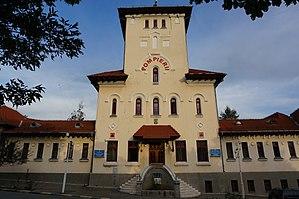
une vue de la caserne de pompier. This is a photo of a historic monument in județul Mehedinți, classified with number MH-II-m-B-10197